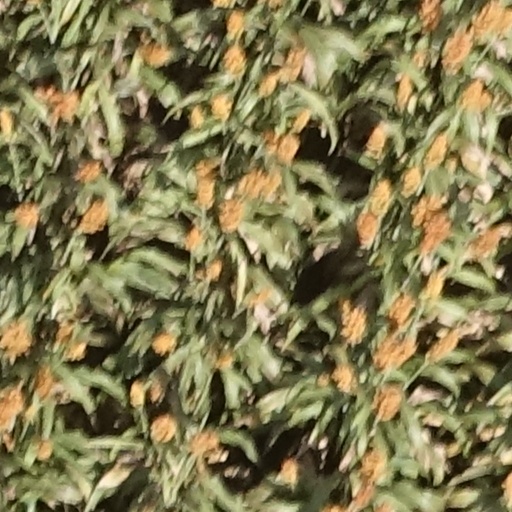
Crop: sorghum